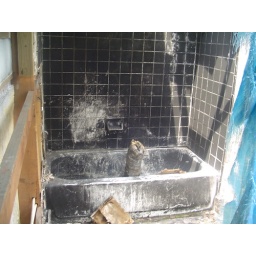
Burnt decree in the bathroom of a vacant house